Summer City (Wellington)

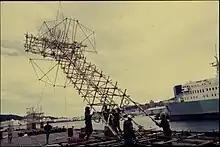
Joe Bleakley designed Sun Festival tower being erected prior to being towed into Oriental Bay carrying fireworks

Hamilton Metcalfe left the Parks Department in June 1979 and Nesbitt became the Director of the newly-named "Summer City", now established in the Arts Centre at 355 Willis Street in Dransfield House. Artists were given relatively free rein to create tours, events, groups, art events, music, theatre, and even magic shows. Venues across the city were jointly selected and timetabled to create a rolling platter of free summer-centred events. Employment went from being housed under the Dominion Museum to the Wellington Community Arts Council.